James Bowdoin III

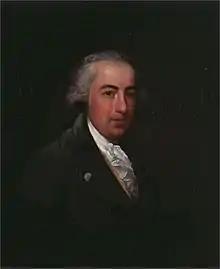

James Bowdoin III (September 22, 1752 – October 11, 1811) was an American philanthropist and statesman from Boston, Massachusetts. He was born to James Bowdoin in Boston, and graduated from Harvard College in 1771. James then studied law at Oxford and traveled widely in Europe until 1775. When he got the news of the Battle of Lexington he returned home. He served in the Massachusetts state legislature and on the council before attending the Massachusetts’ constitutional convention in 1779 and 1780, and was a candidate in five elections to the U.S. House in 1792, 1793, and 1796.